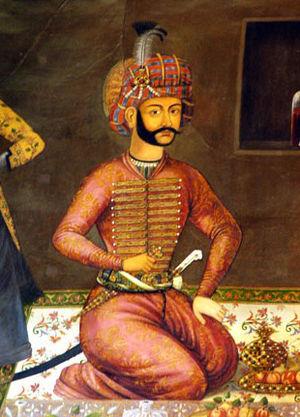
Vakhtang V, aussi connu comme Chah Navaz Khan est un monarque du royaume géorgien de Karthli, un prince de Moukhran sous les noms de Vakhtang II et Bakhouta Beg, et un homme politique de la Perse séfévide de la dynastie des Bagration de Moukhran. Il est le premier roi de Karthli représentant la branche cadette des Bagrations de Moukhran, une lignée qui dirige Tbilissi jusqu'en 1746. Il est également l'ancêtre paternel de monarques de Kakhétie et d'Iméréthie et de nombreux princes russo-géorgiens, dont Piotr Ivanovitch Bagration.